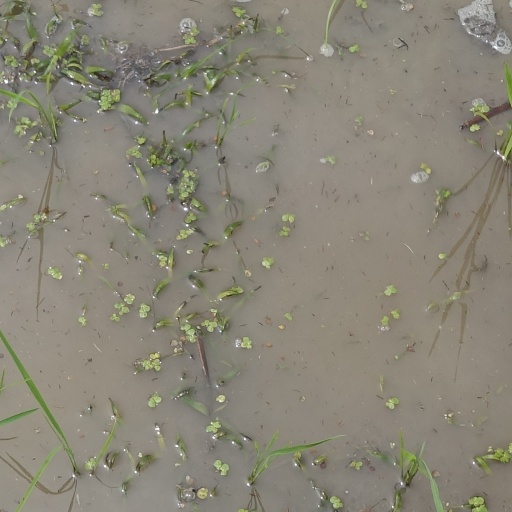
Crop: rice